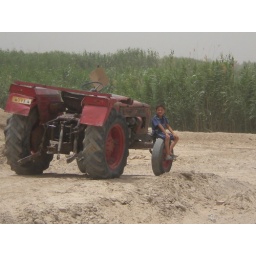
A little boy sitting on the family tractor along the road. I think the sign on it says 'for sale' in arabic.